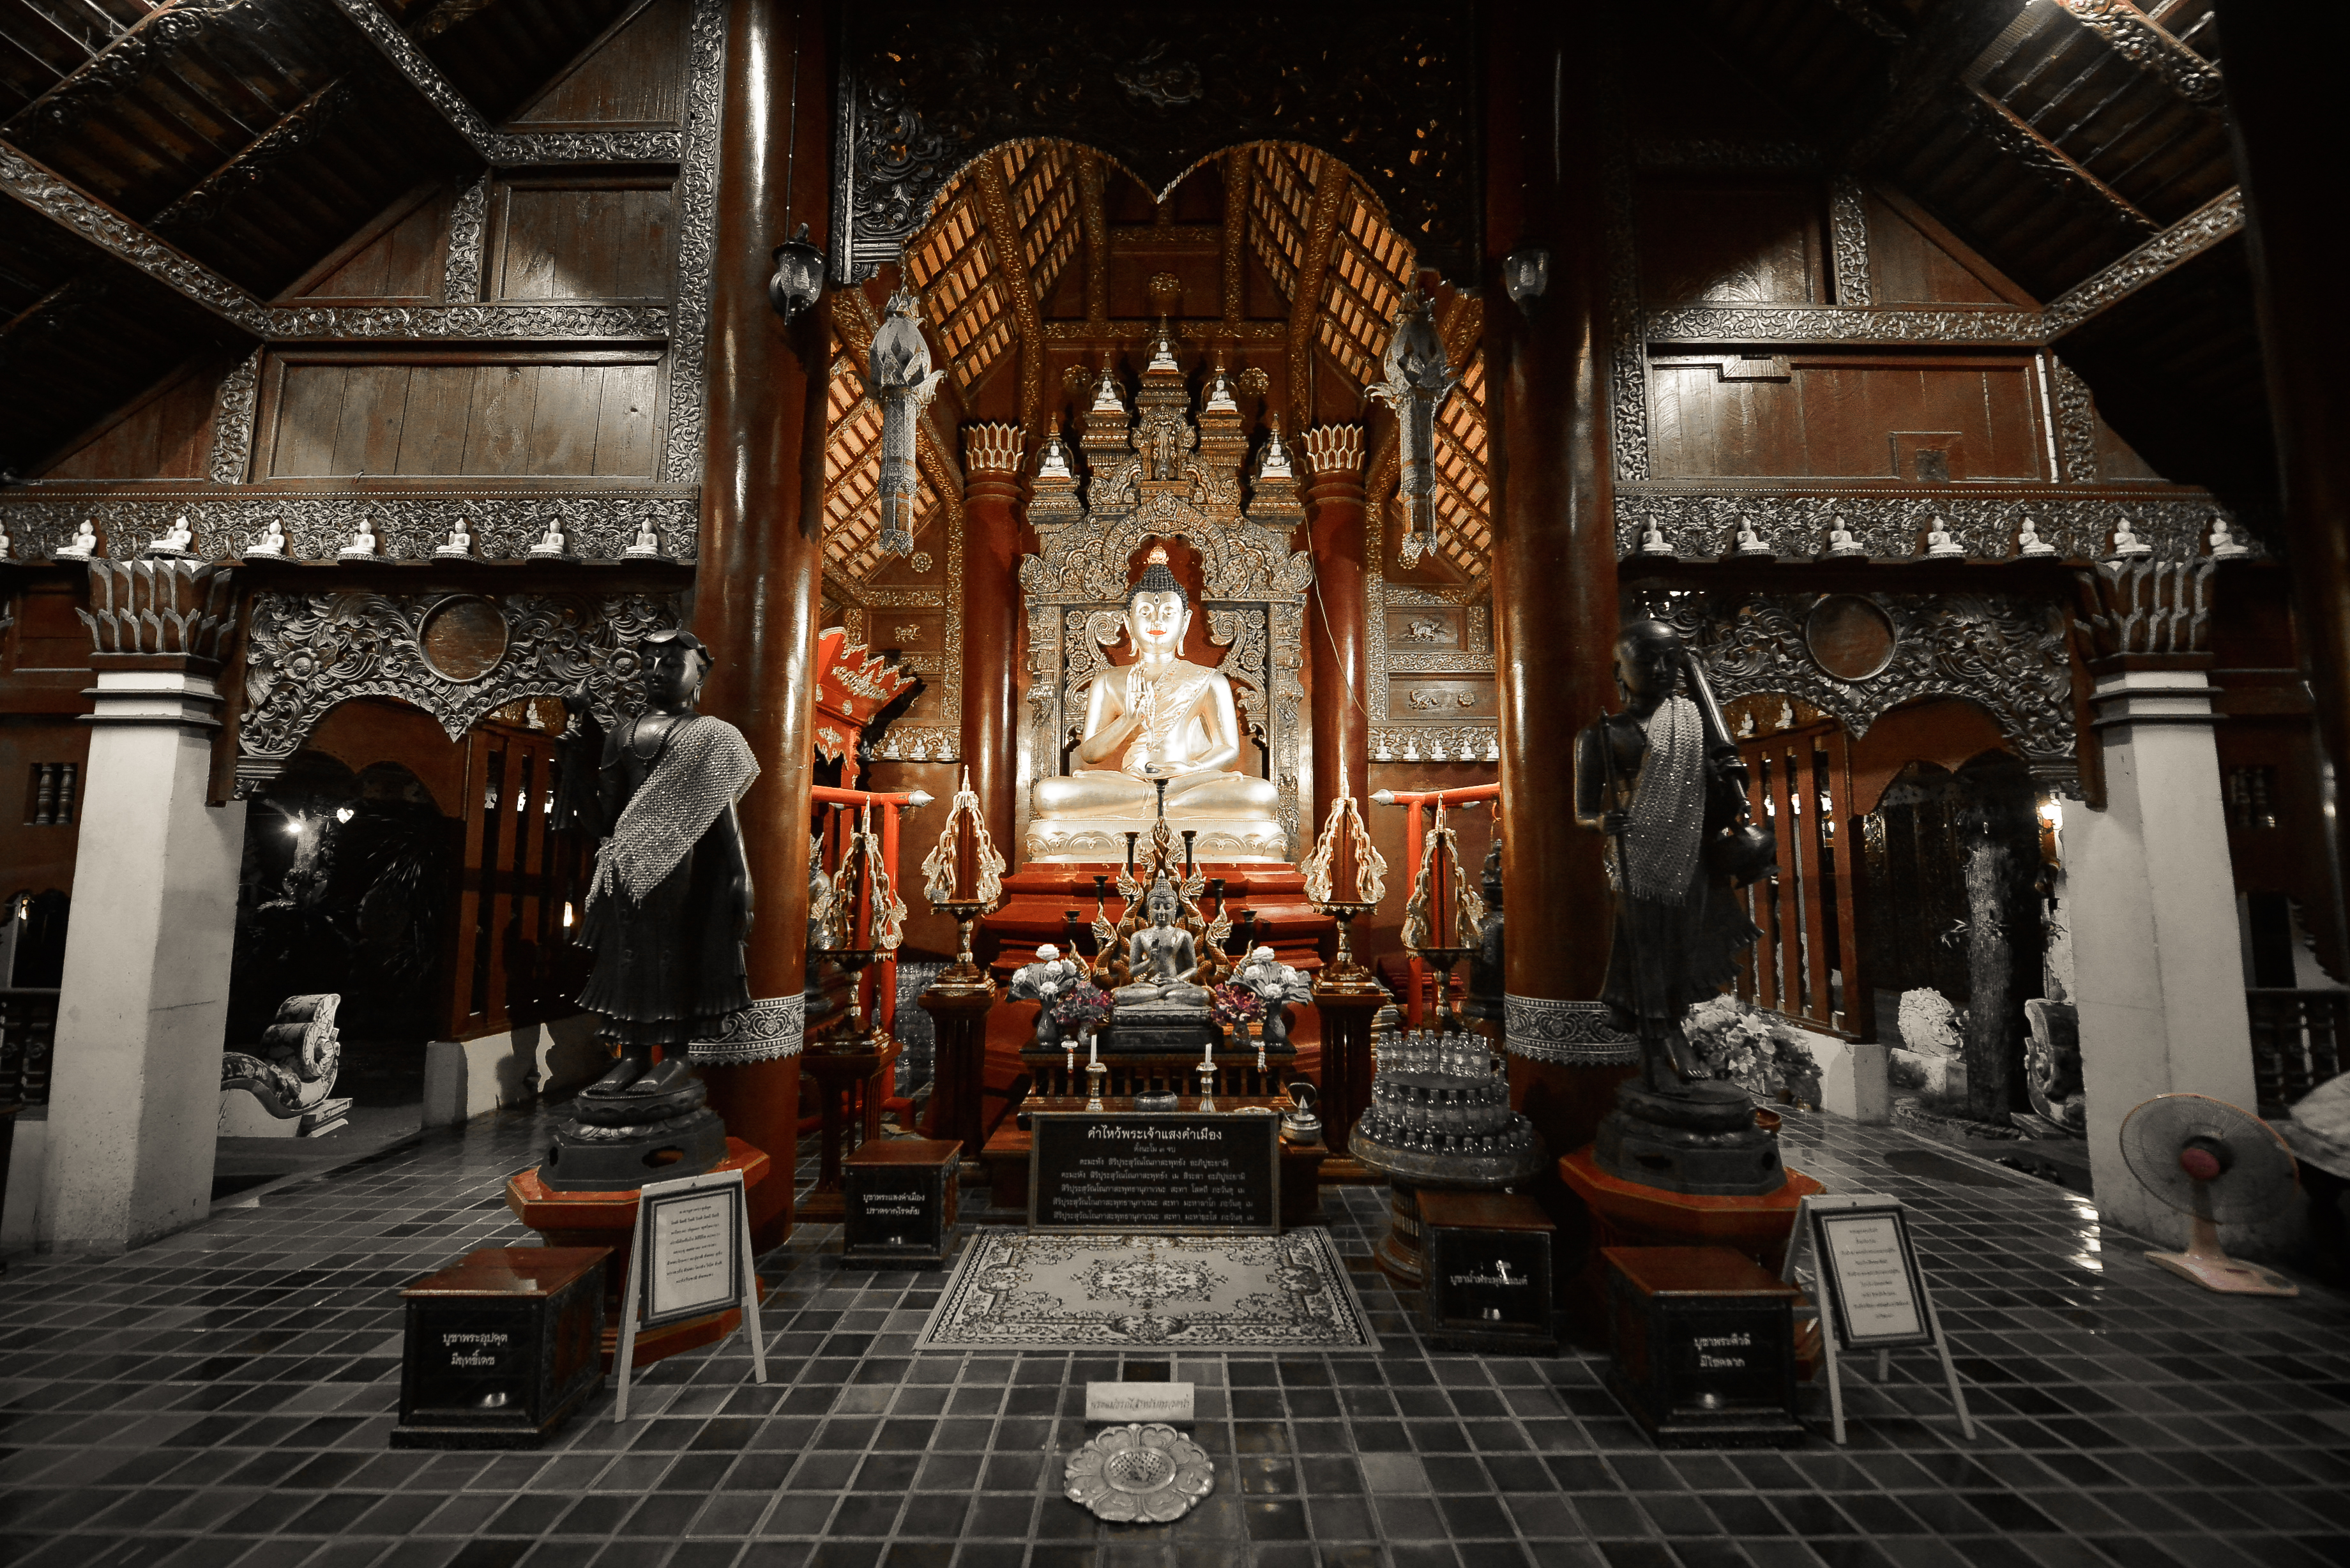
buddhist, temple, thailand, holy places, place of worship, shrine, religious institute, building, wat, architecture, furniture, chair, altar, worship, chapel